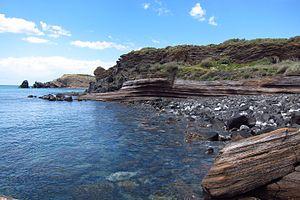
Agde (Hérault, Languedoc-Roussillon, France)
Le golfe du Lion est un golfe fermant l'extrême nord-ouest de la Méditerranée occidentale, entre le Cap de Creus, situé en Catalogne à l'ouest et, selon les avis, le cap Sicié ou la presqu'île de Giens, tous les deux situés dans le Var, à l'est. Son littoral relève donc principalement des régions administratives françaises d'Occitanie à l'ouest, et de Provence à l'est.